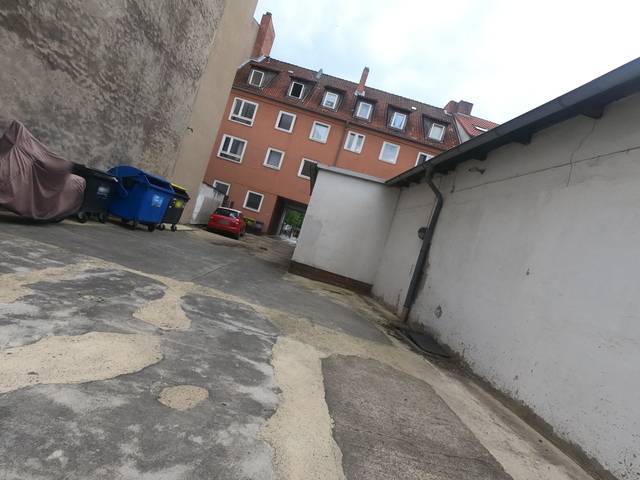
Region: Germany
Coordinates: 52.264, 10.516